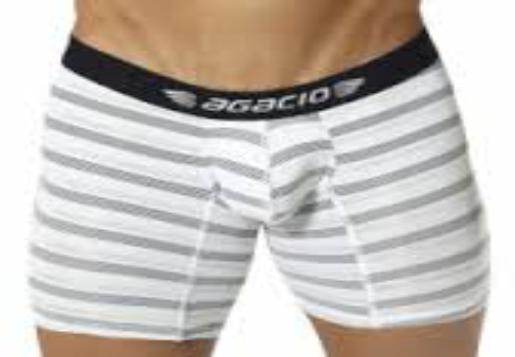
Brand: Agacio
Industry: Clothes